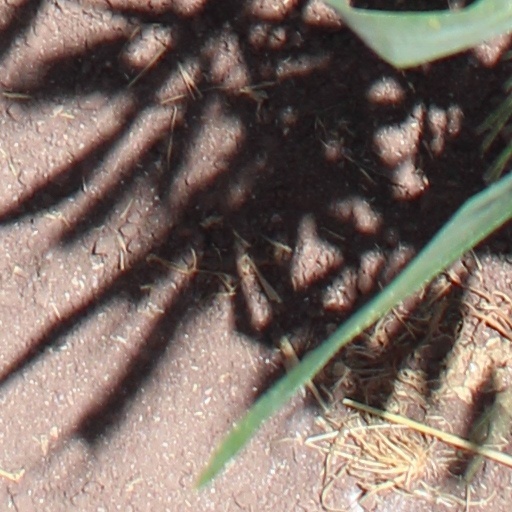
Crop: wheat